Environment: real
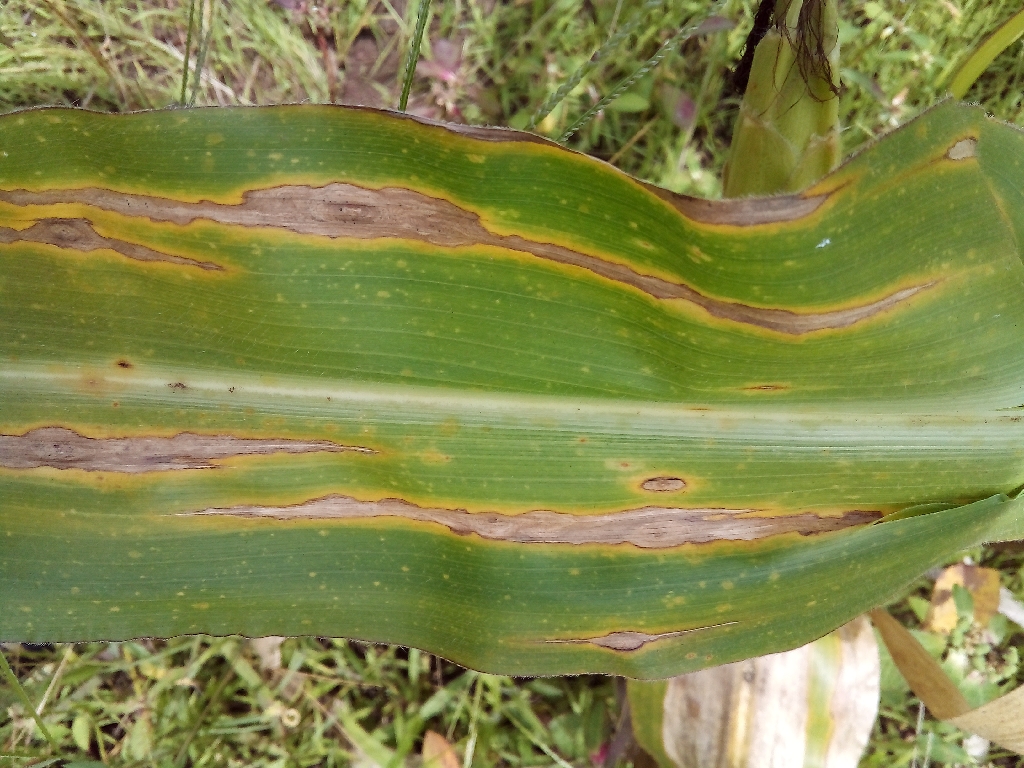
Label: northern_corn_leaf_blight